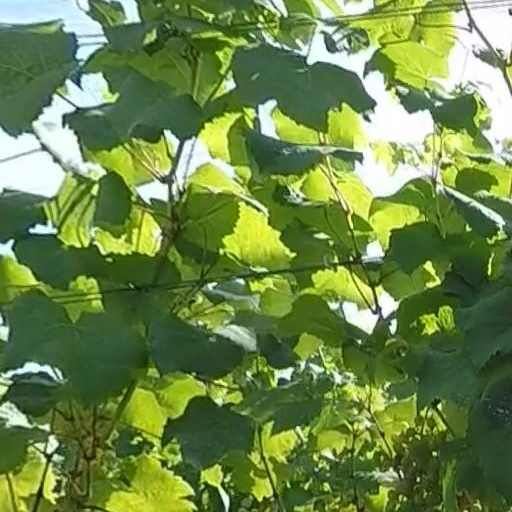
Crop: grape